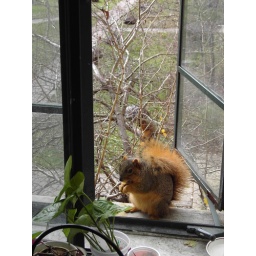
Enough said. His partner in crime's sitting among the tree limbs in the background. Best viewed large =).